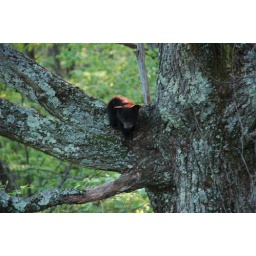
A bear cub in a tree